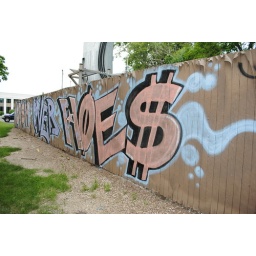
CA$H OVER HOE$ spotted off the highway on 94 near the Wilson exit, Chicago IL